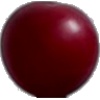
Label: Cherry Wax Red 1